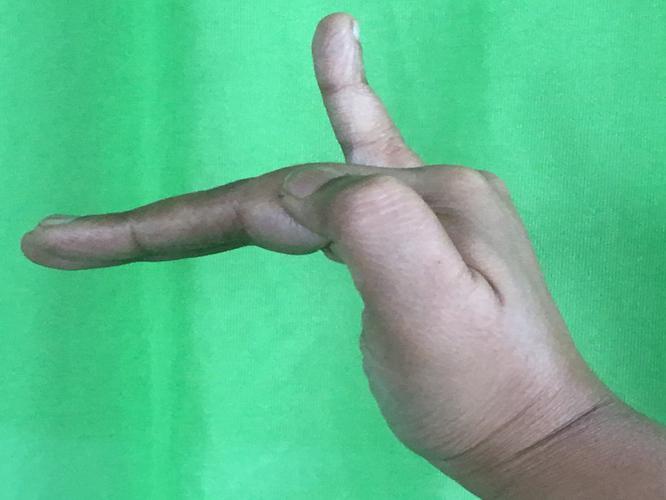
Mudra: Hamsapaksha
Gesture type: double_hand